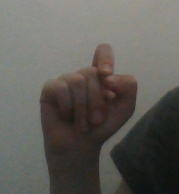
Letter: fa